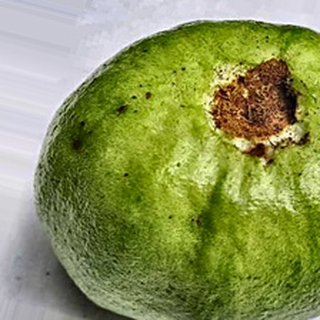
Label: guava_fruit_fly